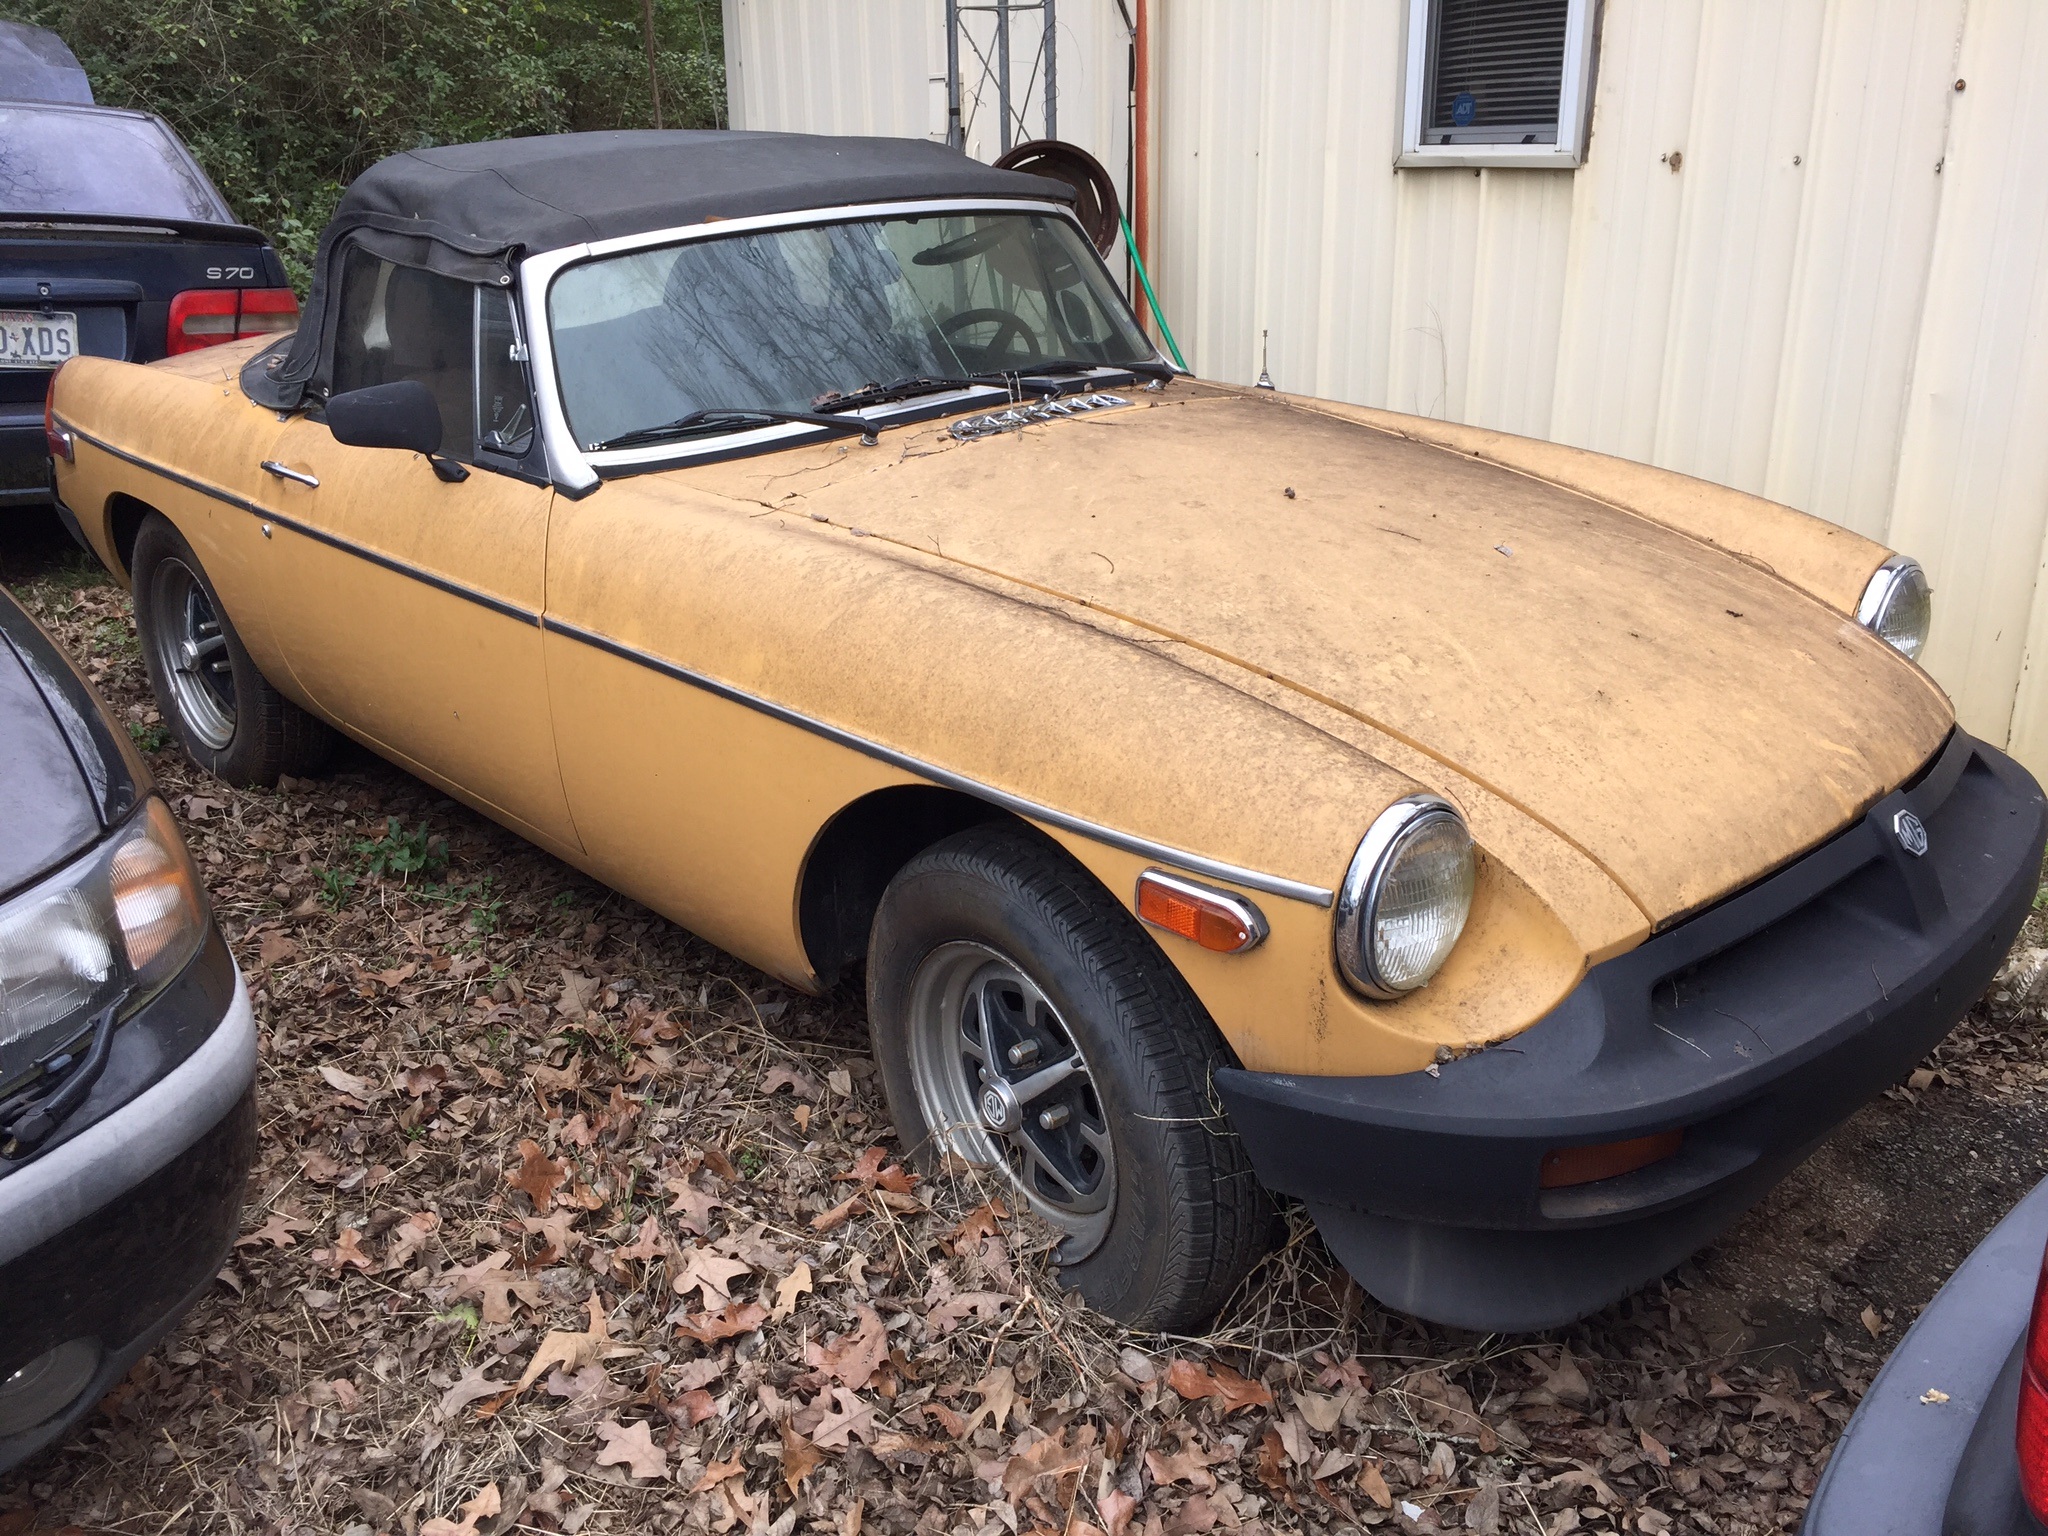
car, automobile, vehicle, auto, sports car, mg, land vehicle, automobile make, automotive exterior, performance car, mg mgb